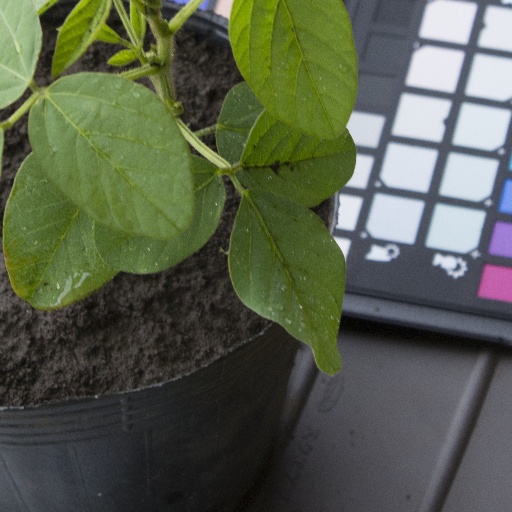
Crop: soybean